Chinese folk art

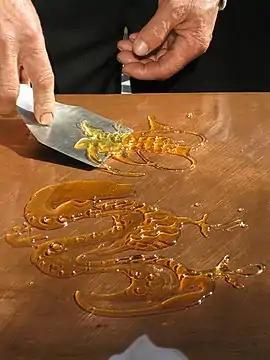
Sugar painting

Sugar painting "tánghuà") is a form of traditional Chinese folk art using hot, liquid sugar to create two dimensional objects on a marble or metal surface.